Literature of Nova Scotia

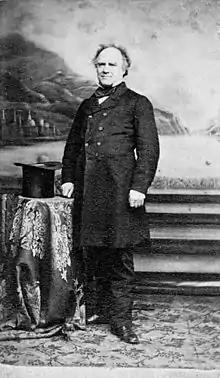
The libel trial of Joseph Howe is considered to have established the basis for freedom of the press in Canada

Halifax, Nova Scotia was home to the first newspaper in Canada, the "Halifax Gazette", first printed on 23 March 1752 by John Bushell. After undergoing several name changes, the newspaper was sanctioned as the official government publication of Nova Scotia, receiving the name "Nova Scotia Royal Gazette" in 1867. The name was shortened to "Royal Gazette" in 1999, and continues to be published by Nova Scotia's Office of the Registrar of Regulations. There is only a single remaining copy of the first issue of the "Halifax Gazette", located at a Library and Archives Canada facility in Ottawa.